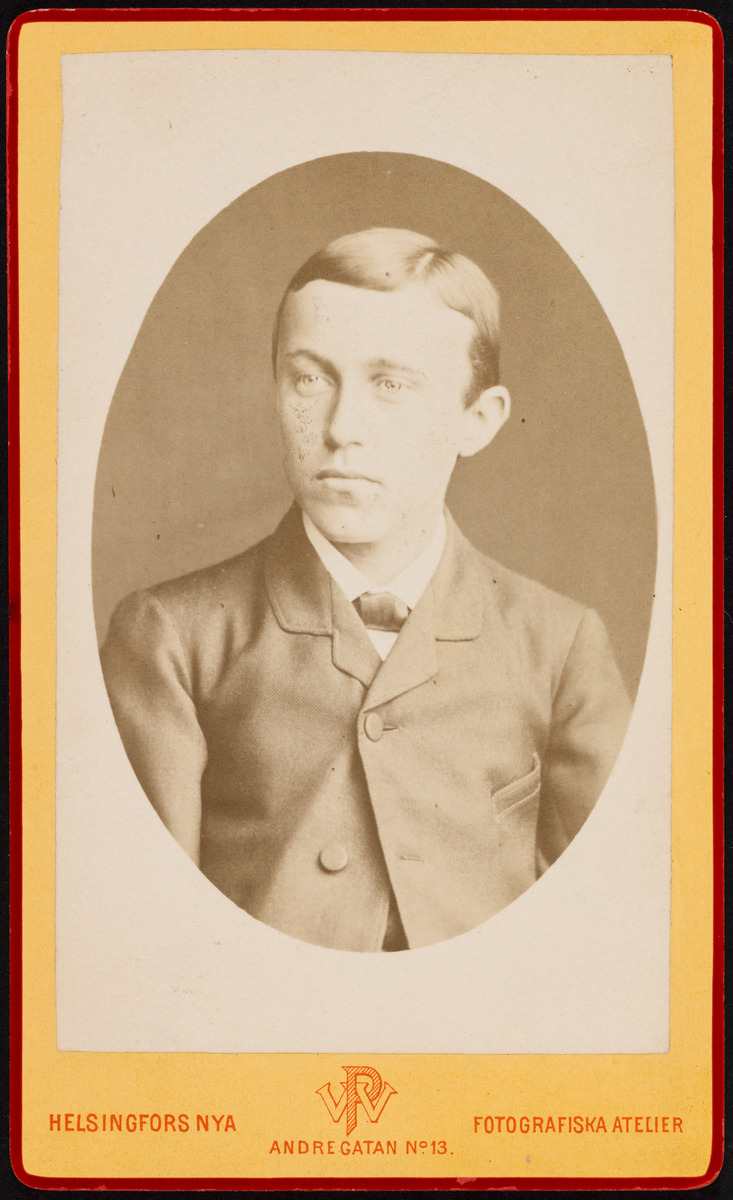
Opiskelija Bror Bernhard Blom (1867-1928) 17-vuotiaana
sisällön kuvaus: Opiskelija Bror Bernhard Blom (1867-1928) 17-vuotiaana. mustavalkoinen
Kuvaaja: Helsingfors Nya Fotografiska Atelje, valokuvaaja
Ajankohta: kuvausaika 1884 n
Aiheet: Blom, Bror Bernhard, muotokuvat, opiskelijat, miehet, miesten puvut